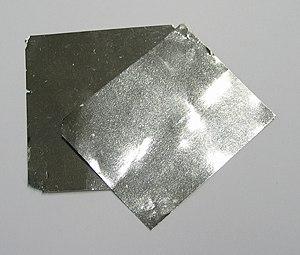
Feuilles d'iridium.
L'iridium est l'élément chimique de numéro atomique 77, de symbole Ir.